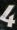
Number: 4